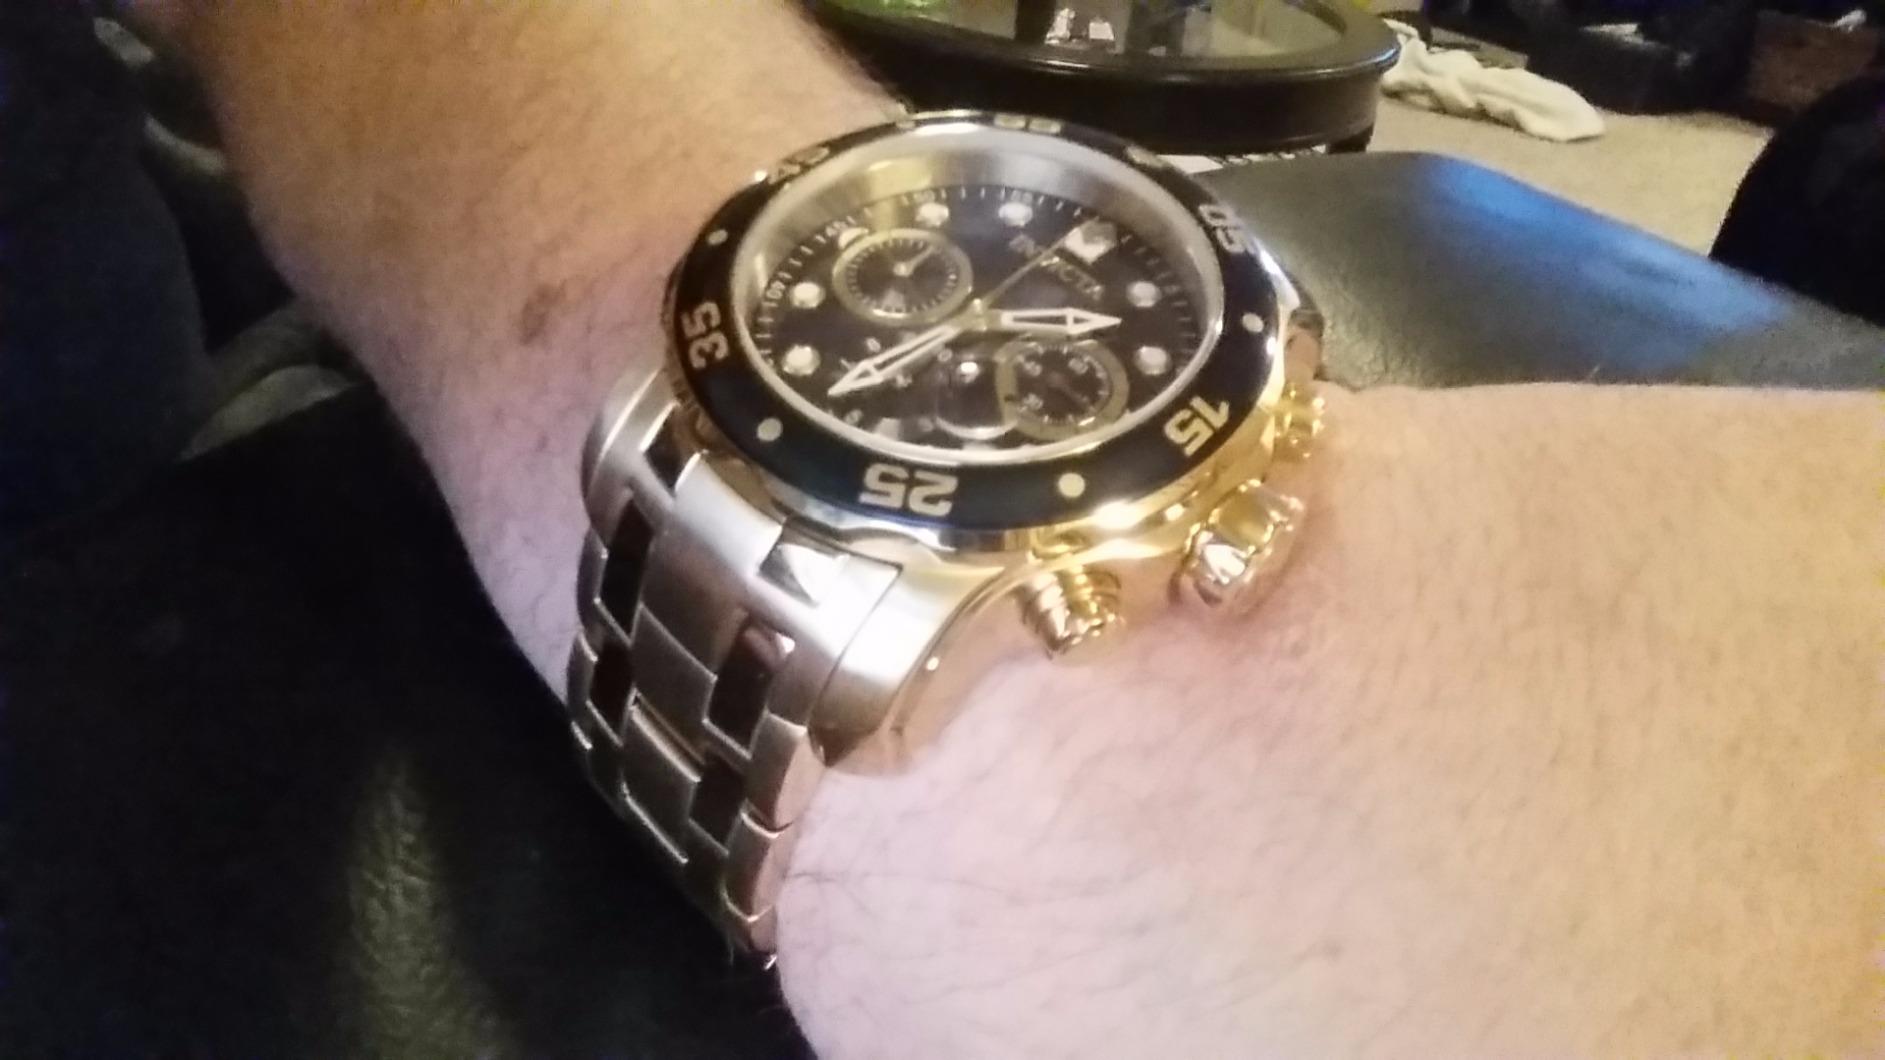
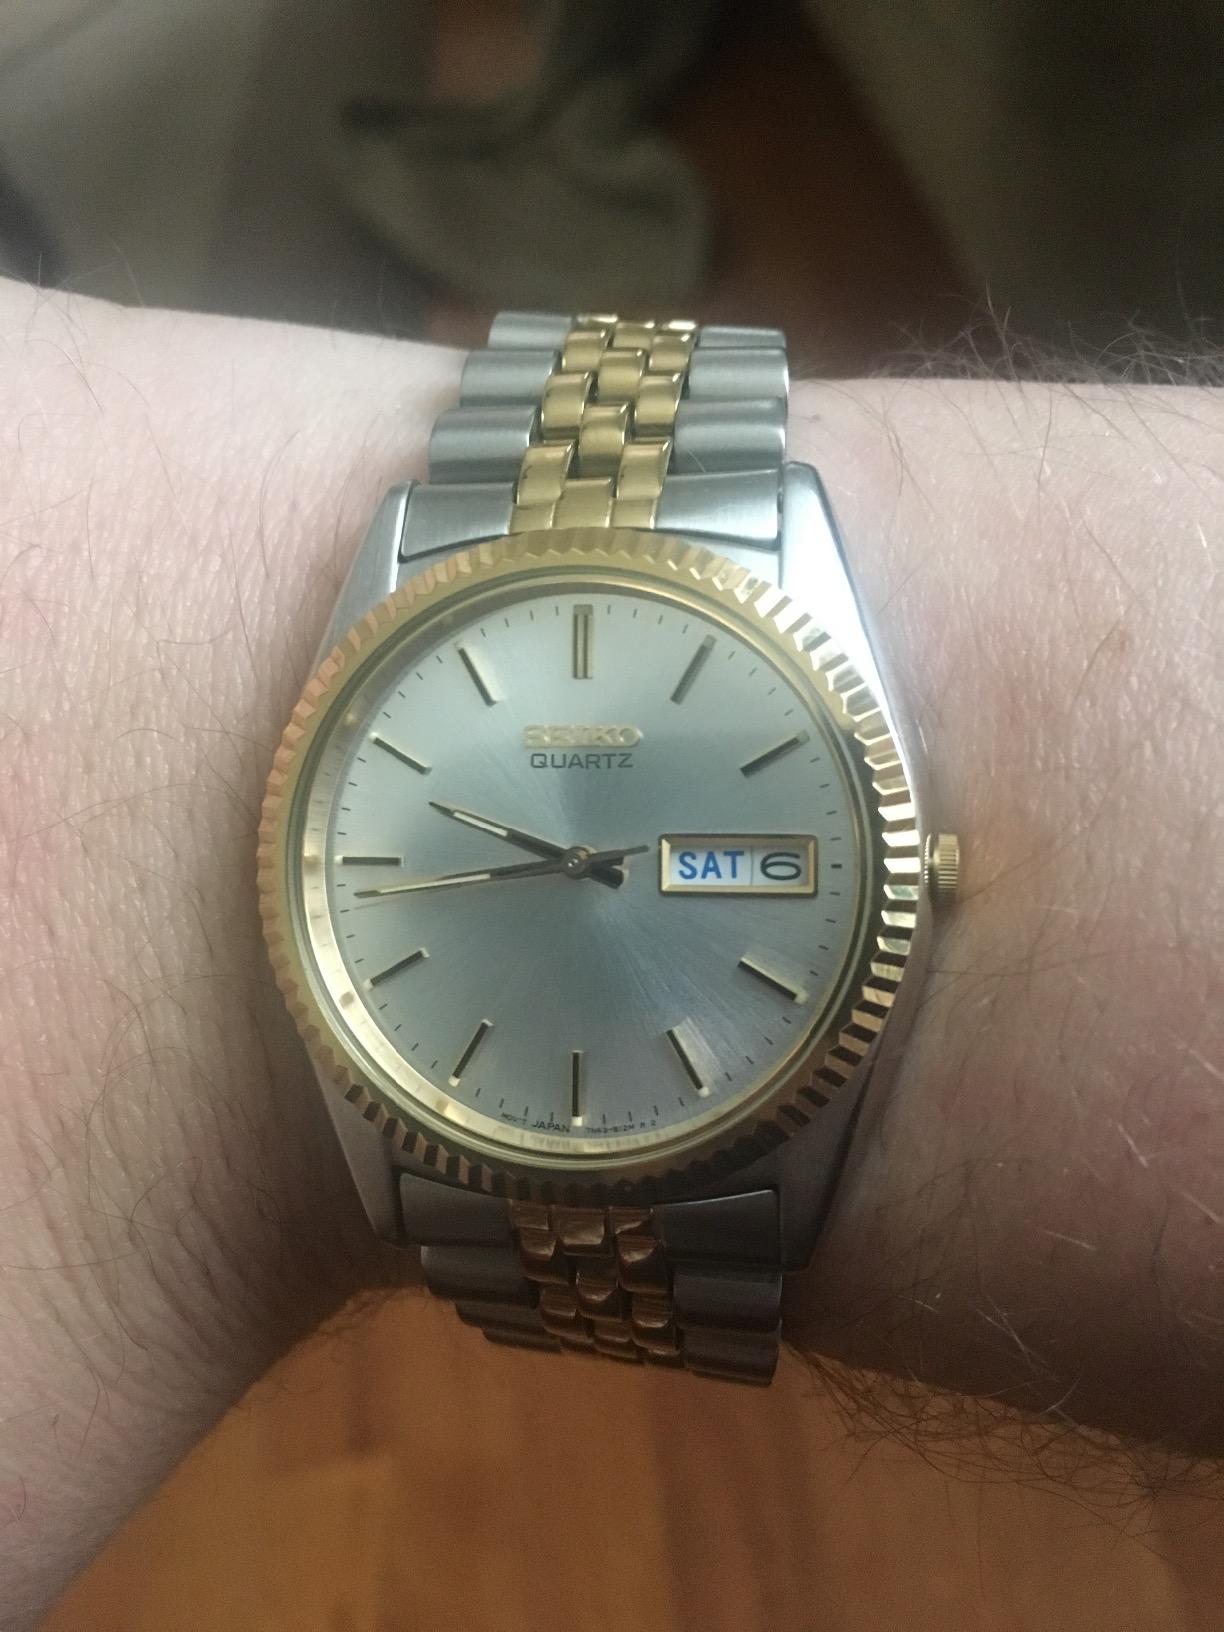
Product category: accessories_watch
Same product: no